Petro Franko

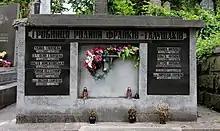
Franko-Halushchak family tomb. Lychakiv Cemetery, field No. 69.

Franko died under unknown circumstances. Some sources claim that he died on 28 June 1941 during his attempt to escape at the Proshov railway station near Ternopil while being transported by train. Another sources claim that he was killed by NKVD operatives in the summer months of the same year.